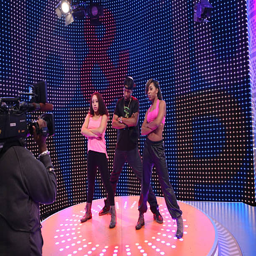
a general view of the dancers during tv talk show at studio .